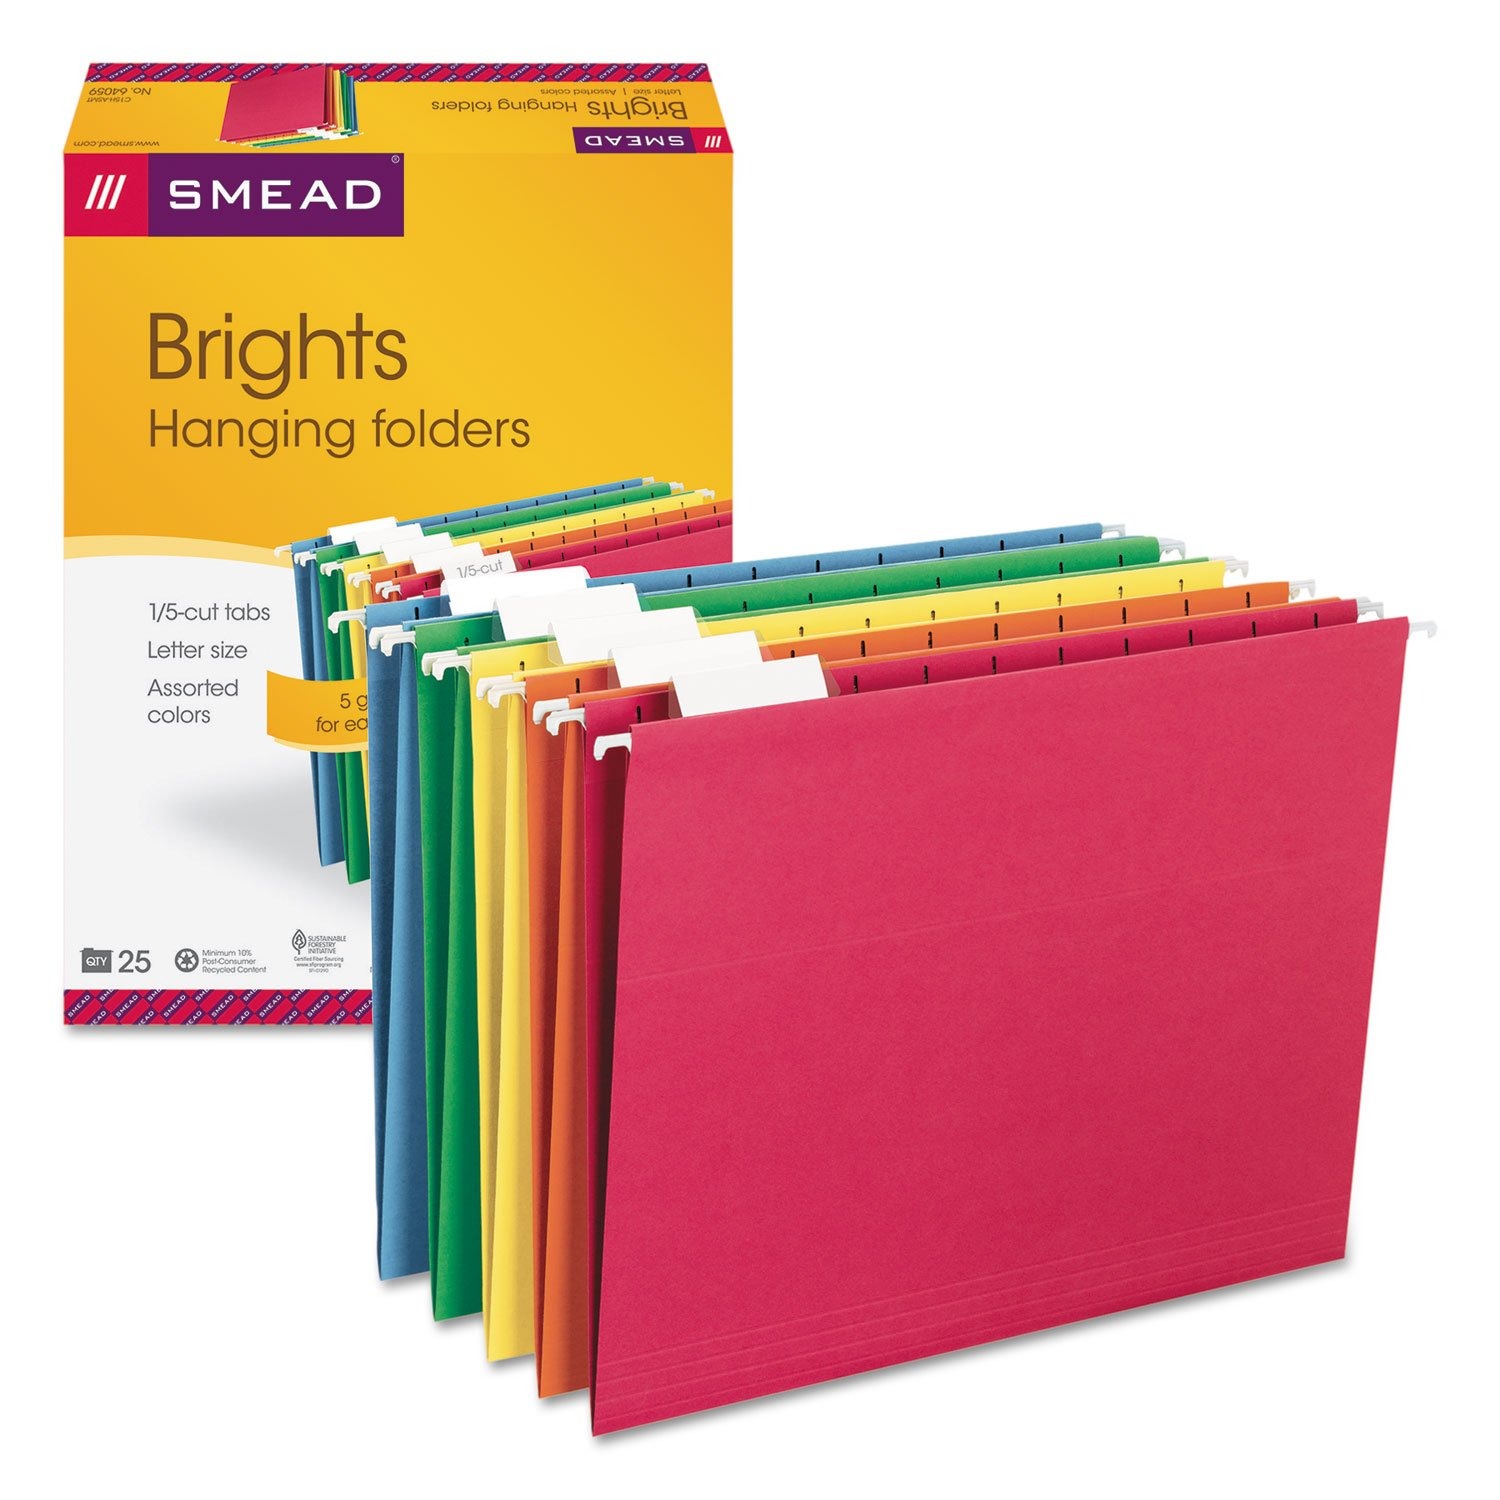
Item Name: Smead Hanging File Folder, 1/5-Cut Adjustable Tab, Letter Size, Assorted Colors, 25 Per Box (64059)
Bullet Point 1: Hanging file folders are the most popular way to keep papers organized in desk drawers, file cabinets and file boxes
Bullet Point 2: Adjustable 1/5-cut clear tabs make it easier to find the file you are looking for. Coated rod tips slide easily in file drawers
Bullet Point 3: Organize different types of files with ease by color-coding for quick and easy identification
Bullet Point 4: Includes 25 letter size hanging file folders (11-3/4" W x 9-1/4" H exclusive of rods and tabs) with 1/5-cut repositionable clear poly tabs and white tab inserts. Color assortment includes blue, green, orange, red and yellow
Bullet Point 5: Proudly made in the USA. Contains 10% recycled content and 10% post-consumer material and is SFI Sourcing Certified
Value: 25.0
Unit: Count

Price: 22.97